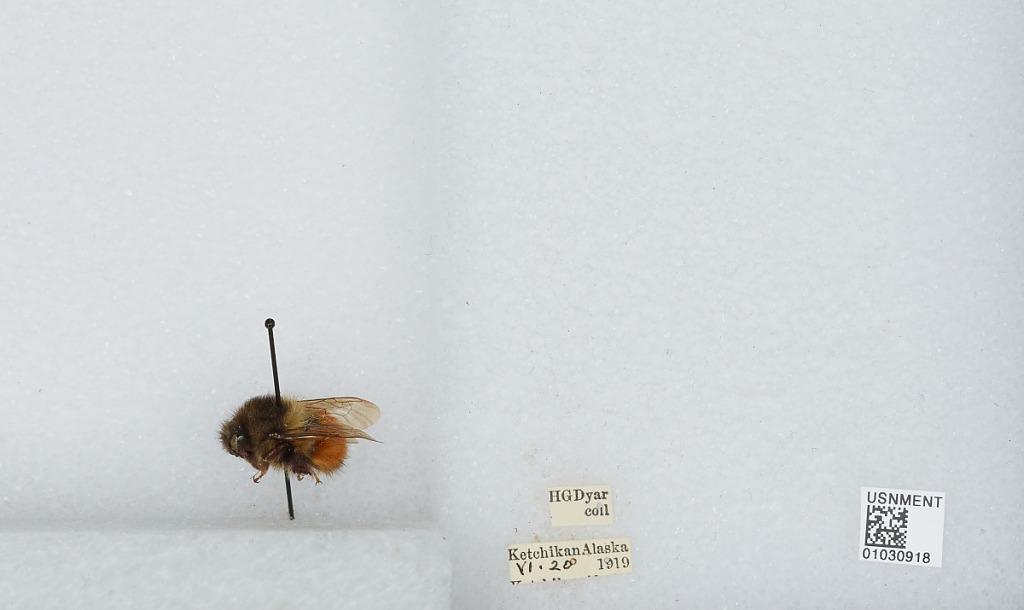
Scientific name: Bombus (Pyrobombus) melanopygus Nylander
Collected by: H. Dyar
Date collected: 1919-6-20
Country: United States
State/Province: Alaska
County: Ketchikan Gateway
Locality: Ketchikan
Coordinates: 55.35, -131.673